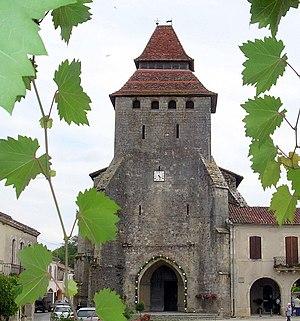
Labastide-d'Armagnac — parfois orthographié La Bastide d'Armagnac — est une commune du Sud-Ouest de la France, située dans le département des Landes.
Le département français des Landes compte 438 églises pour un total de 331 communes, soit une moyenne de 1,32 église par commune. La commune de Parleboscq, née de la réunion de sept paroisses, compte à elle seule sept églises.
L’église Notre-Dame se situe sur la commune de Labastide-d'Armagnac, dans le département français des Landes.